Answer in natural language. Considering the relative positions, where is black tv with respect to stone countertop? Choose between the following options: right or left
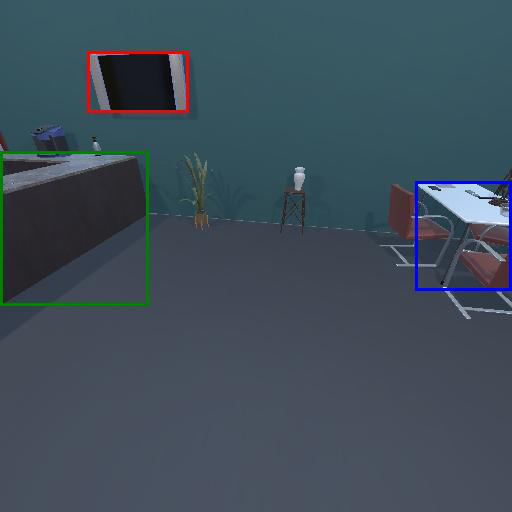
<answer>right</answer>